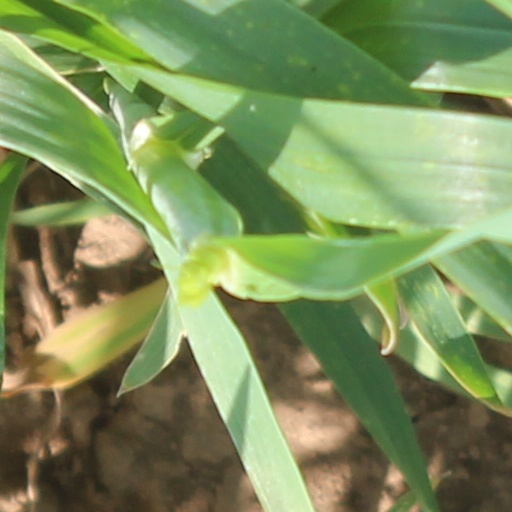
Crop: wheat